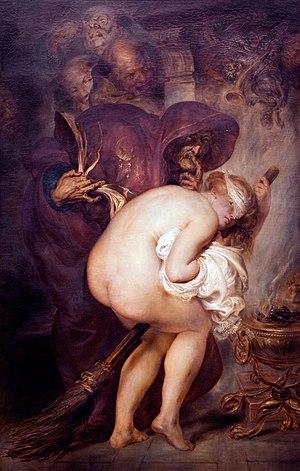
Les possessions d'Aix-en-Provence sont une affaire d'hystérie collective qui se déroula en Provence au début du XVIIᵉ siècle où elles furent qualifiées de séduction diabolique. Les acteurs en sont Louis Gaufridi, moine bénédictin de Saint-Victor de Marseille et curé des Accoules, ainsi que des religieuses ursulines d'Aix-en-Provence, dont les sœurs Madeleine de Demandolx de la Palud et Louise Capeau qui se déclarèrent ensorcelées par sa faute. En dépit de puissants soutiens, dont celui des archevêques d'Avignon et d'Aix-en-Provence, le prêtre fut décrété coupable, après avoir été convaincu de sorcellerie et de magie. Il fut brûlé vif sur la place de Prêcheurs, à Aix, le 30 avril 1611.
Antoine Wiertz, surnommé « le philosophe au pinceau », né à Dinant le 22 février 1806, est un peintre, sculpteur et marginalement lithographe belge. Il est mort le 18 juin 1865 dans son atelier de la rue Vautier à Bruxelles.